Moorefield Historic District

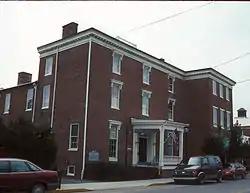

Moorefield Historic District is a national historic district located at Moorefield, Hardy County, West Virginia. The district encompasses 171 contributing buildings. It consists of a mix of commercial, residential and civic structures, ranging in age from